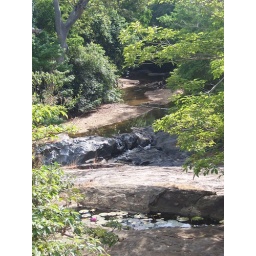
the river of gems, the sand is coverd in tiny frogs